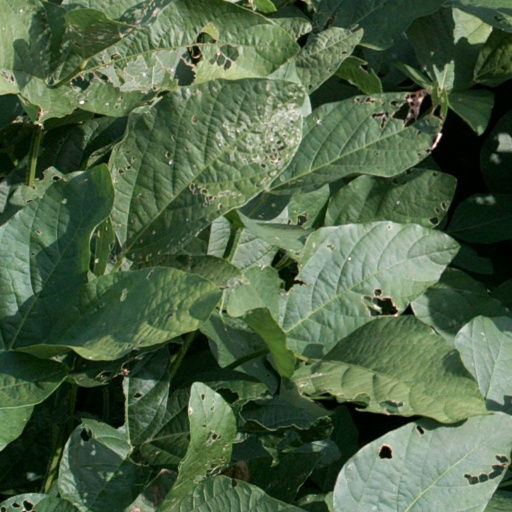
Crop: soybean